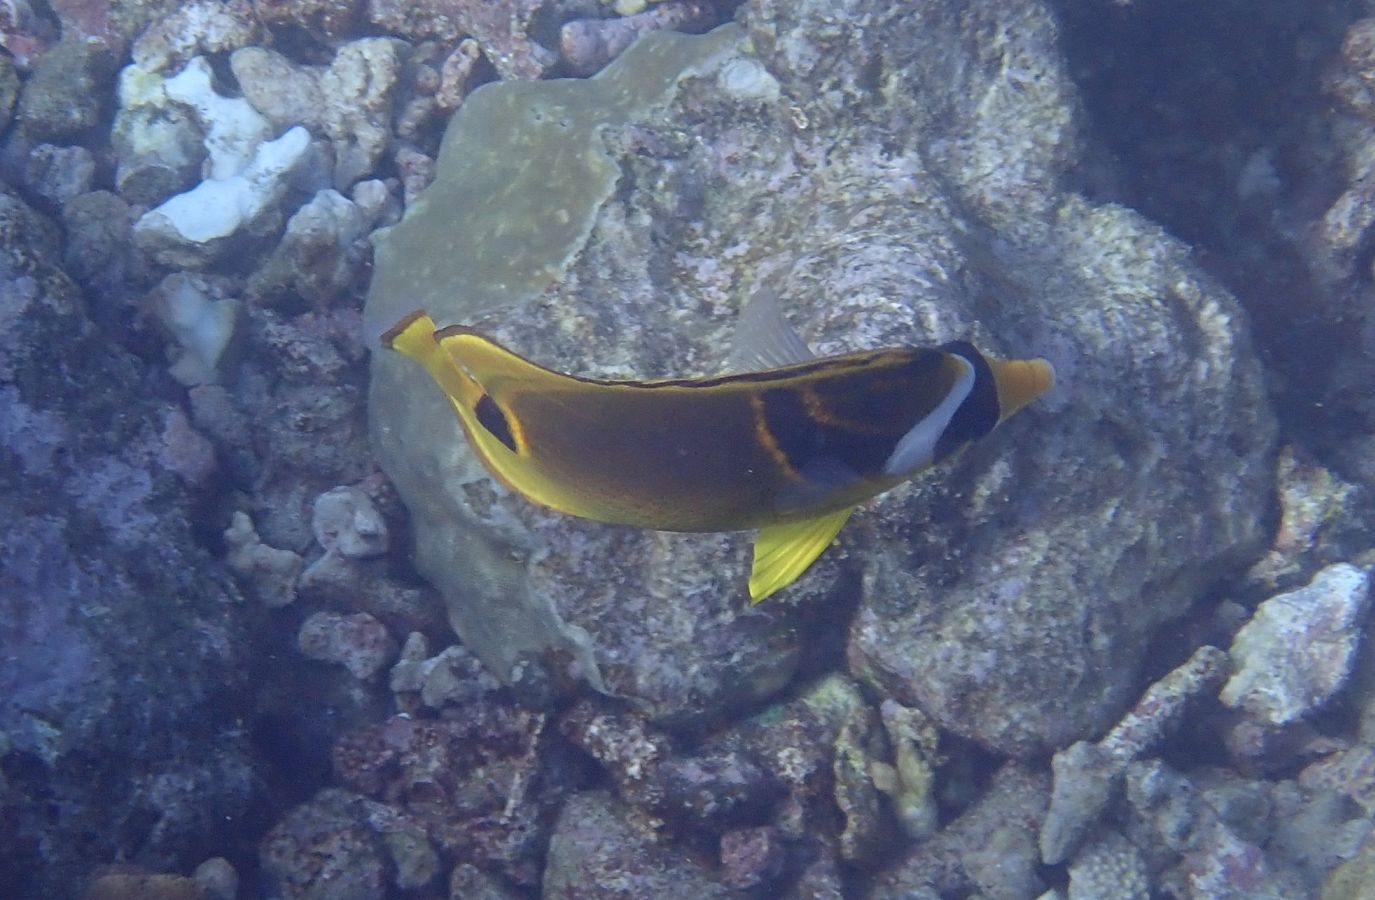
Chaetodon lunula (Raccoon Butterflyfish)